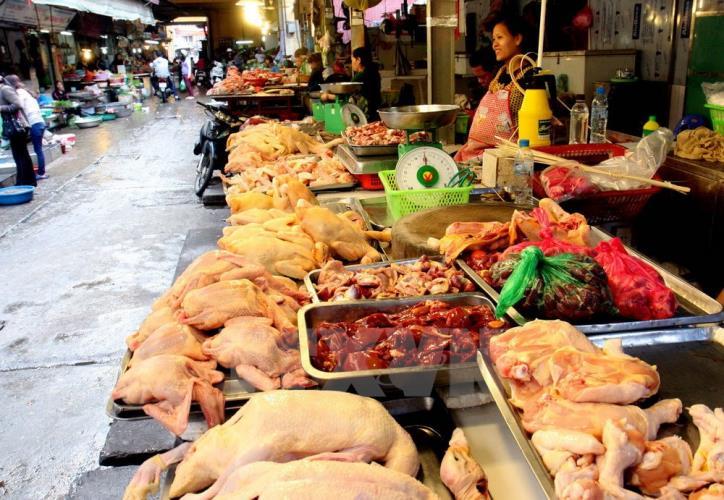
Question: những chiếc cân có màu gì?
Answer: màu xanh lá